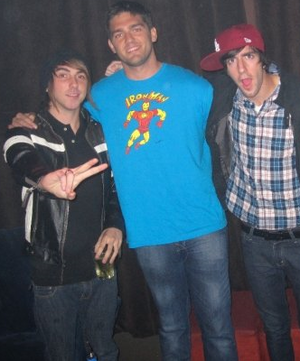
All Time Low est un groupe de pop punk américain, originaire de Tawson, Maryland, dans la banlieue de Baltimore. Formé en 2003, le groupe se compose actuellement du chanteur et guitariste Alex Gaskarth, du guitariste principal et chanteur Jack Barakat, du bassiste Zack Merrick et du batteur Rian Dawson. À l'origine formé sous le nom de NeverReck, les membres décideront de changer pour All Time Low suite aux paroles d'une chanson de New Found Glory, intitulée Head on Collision. Durant ses quinze années d'existence, le groupe a effectué plusieurs tournées et participé à de nombreux festivals en tant que tête d'affiche, tels que Warped Tour, Reading + Leeds et Soundwave.